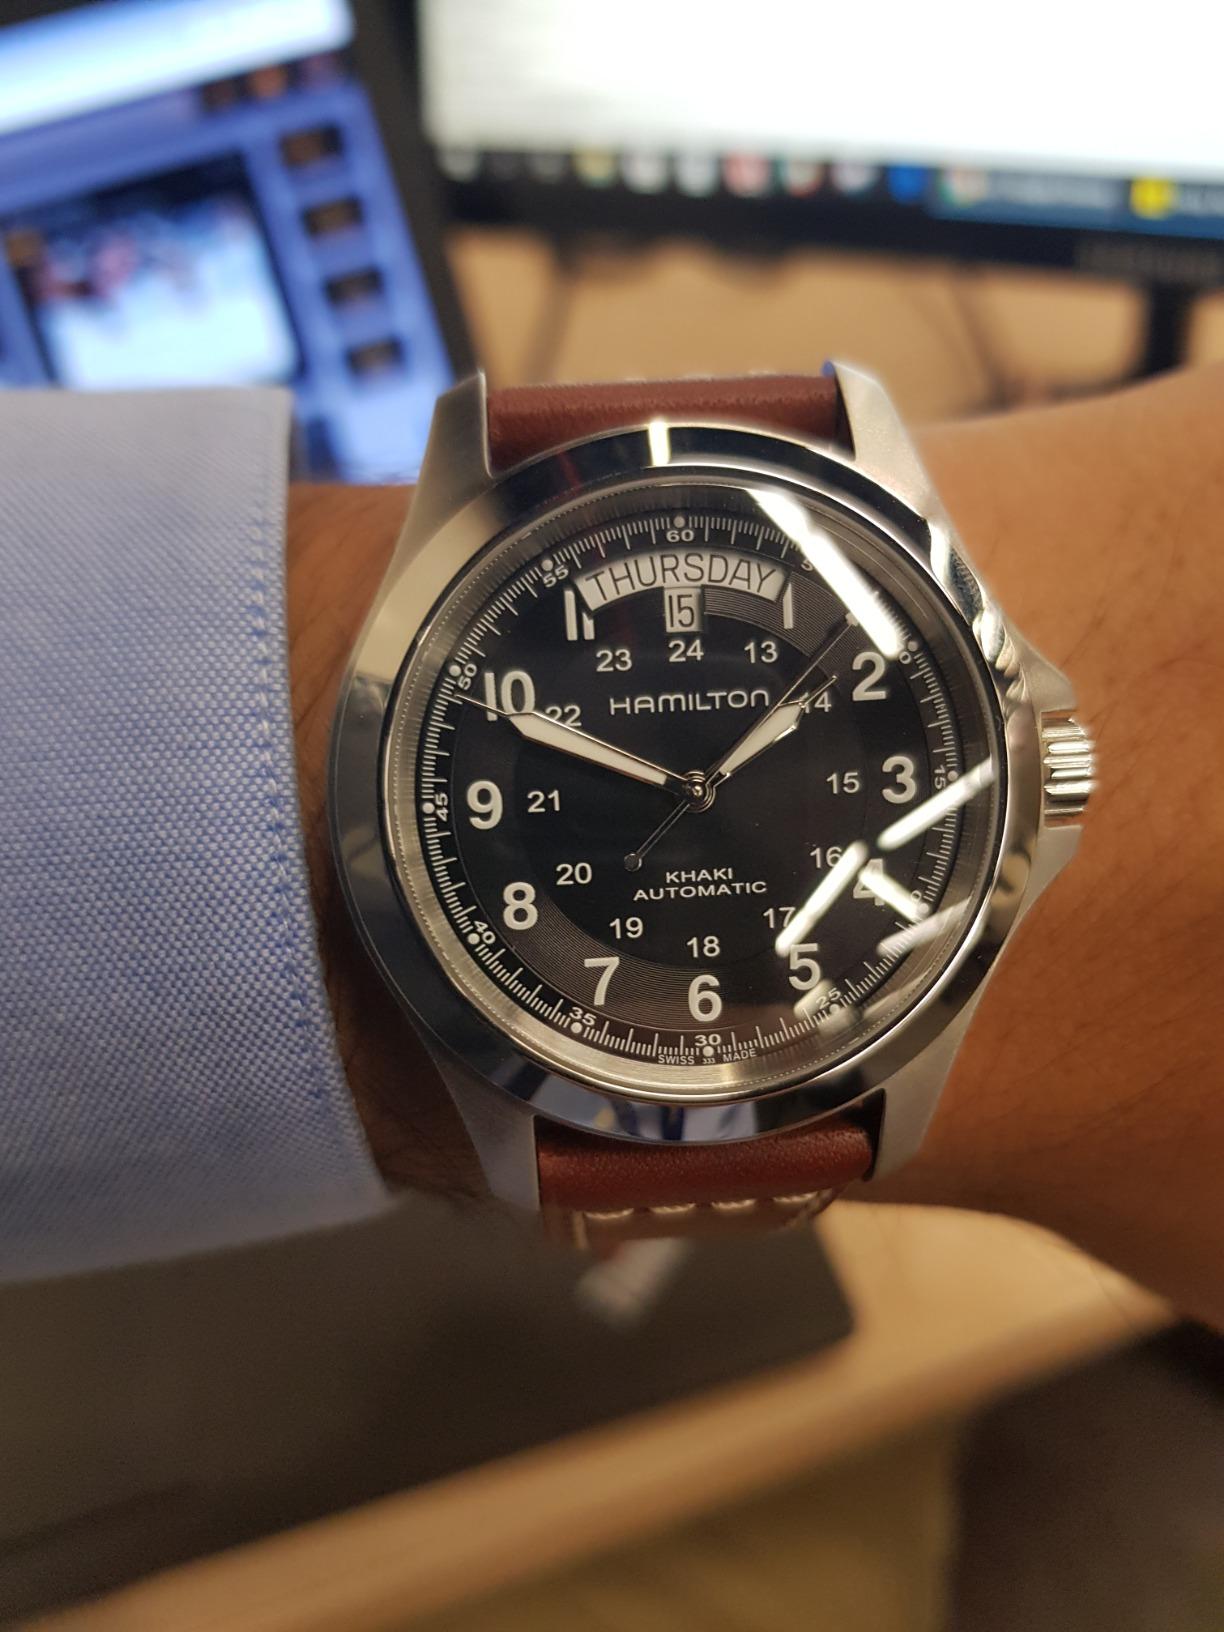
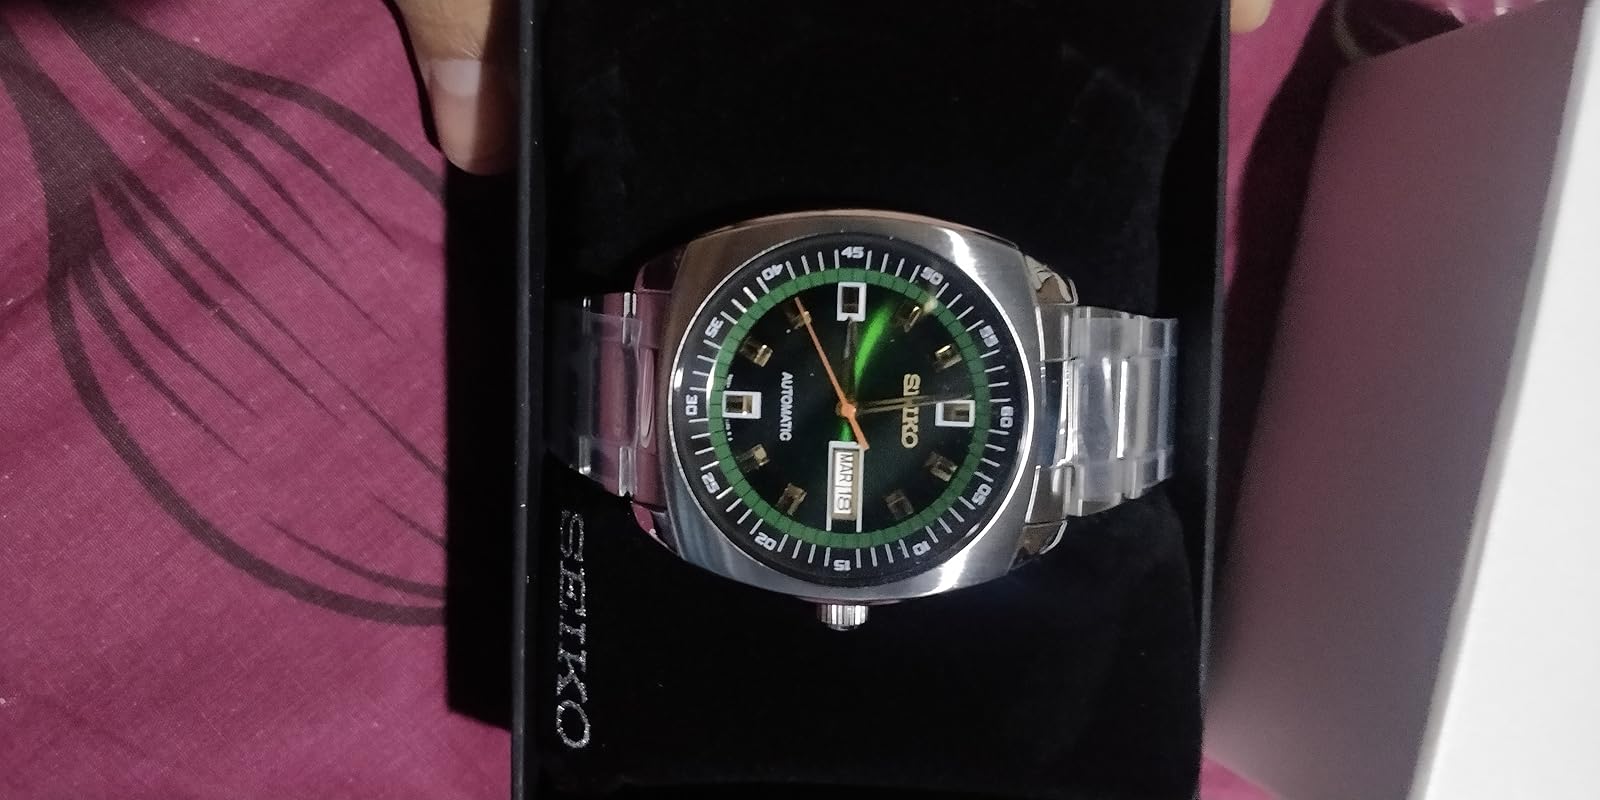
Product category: accessories_watch
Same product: no